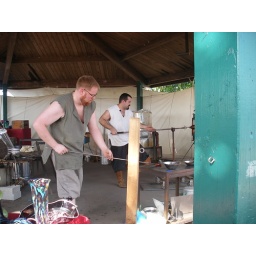
Glass is being kept in the stove while the silver glass is being blown.